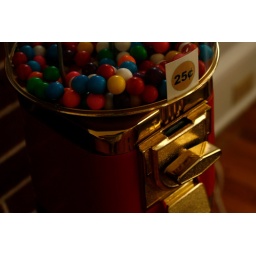
we have a gumball machine in our house